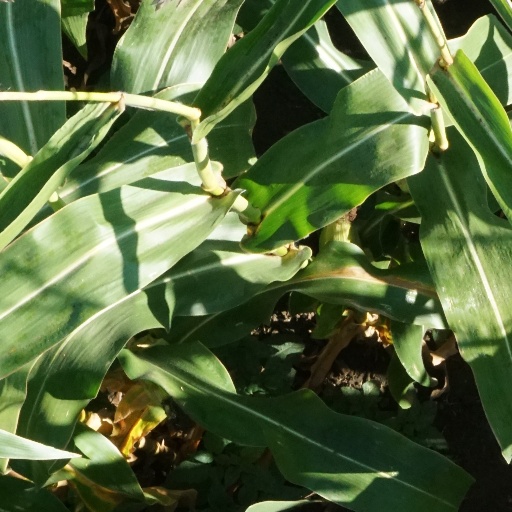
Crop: maize; corn